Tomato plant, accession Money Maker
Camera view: bottom (45 deg); turntable rotation: 180 degrees
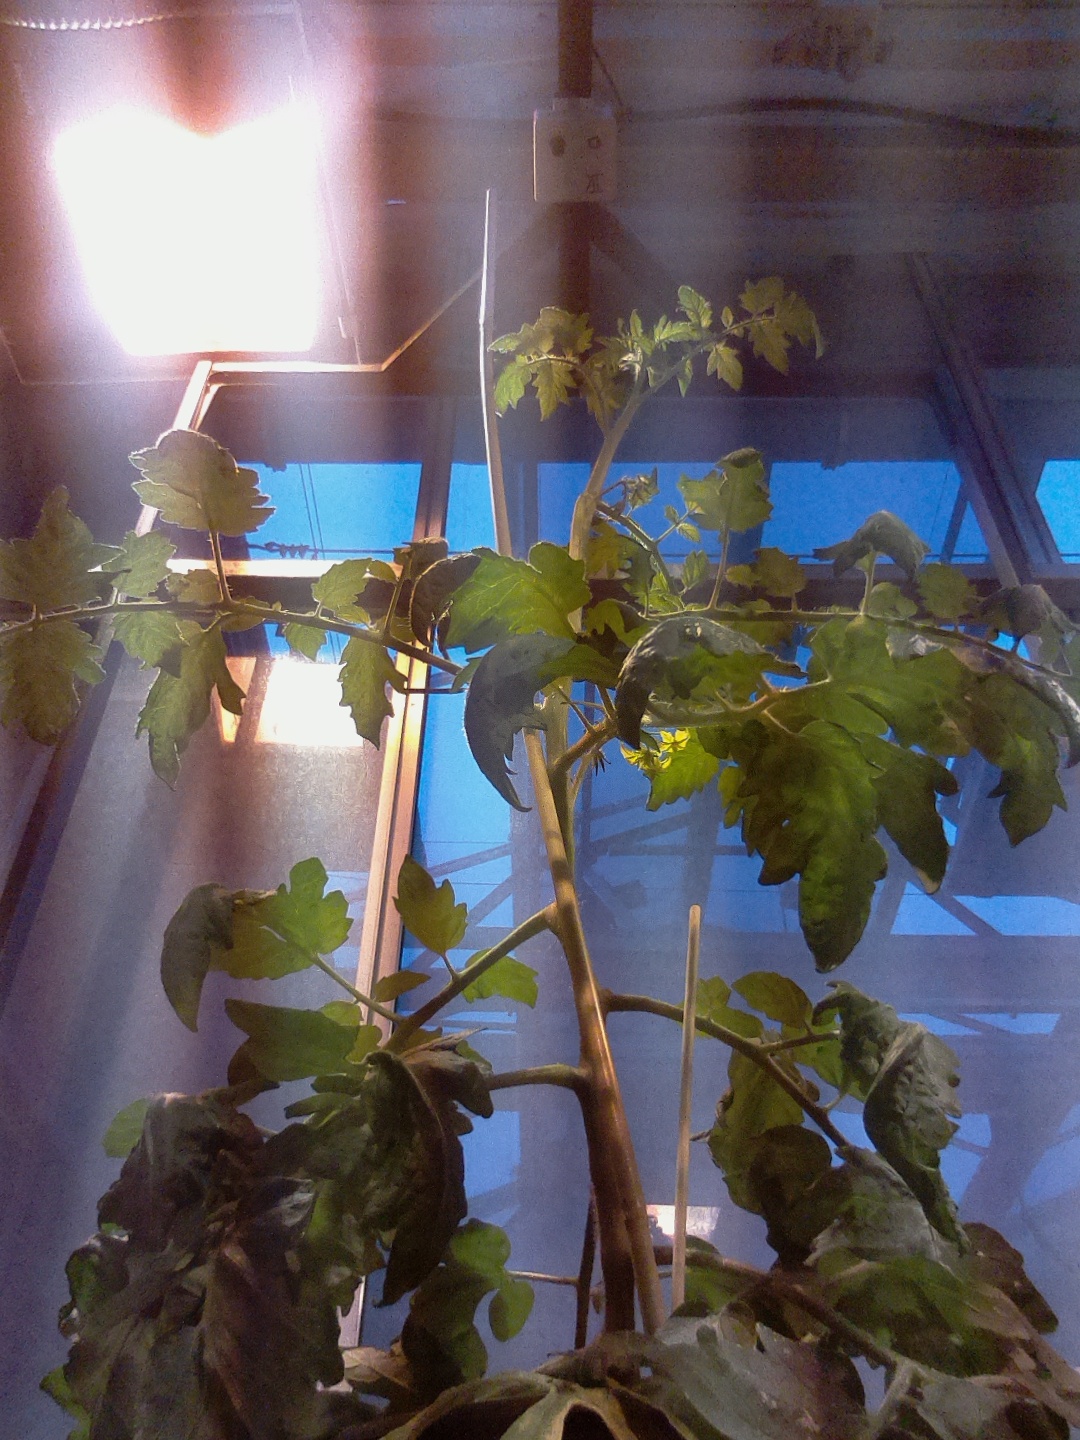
BBCH growth stage 68: Full flowering, 80%-90% of flowers open, more petals falling